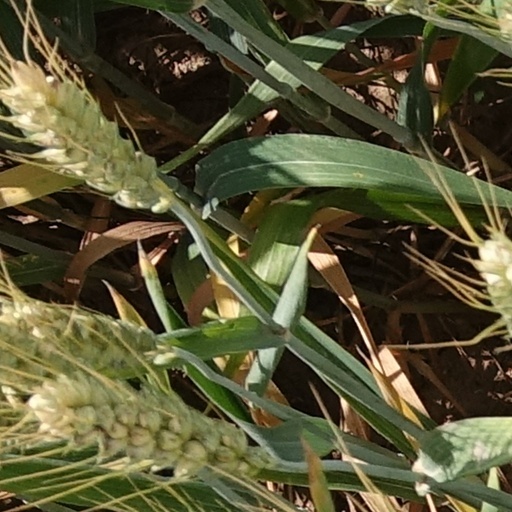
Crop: wheat